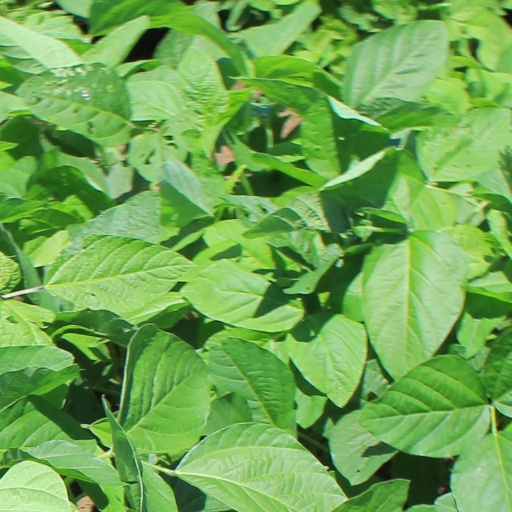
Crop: soybean